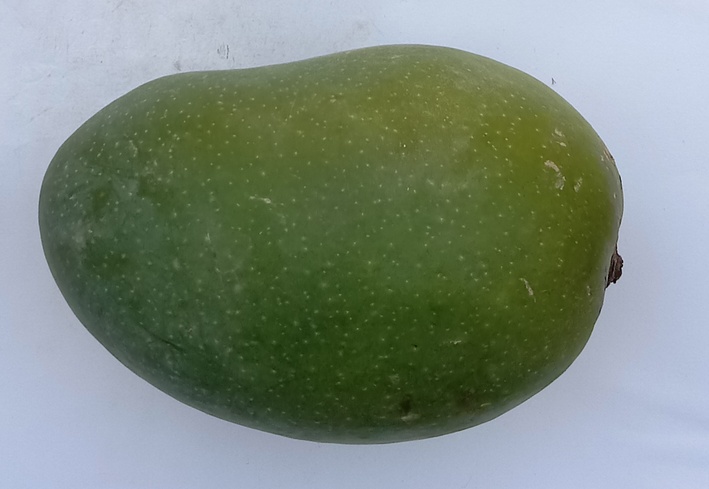
Mango variety: Chaunsa (Black)